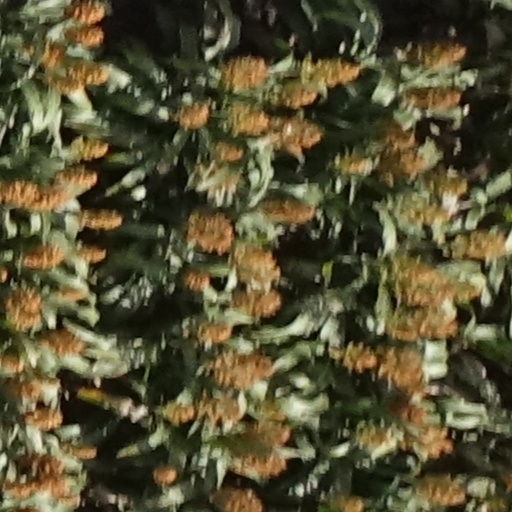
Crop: sorghum